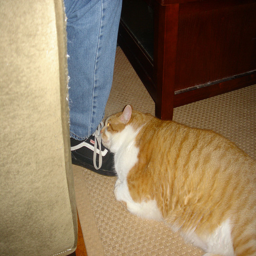
a fat cat laying on the floor while playing iwth a shoe lace
A fat cat laying on the floor with his head laying on someone's foot.
A cat that is laying down near a shoe.
A cat rubbing its head against a person's shoe.
A cat laying with its head on someone's shoe